Painsford, Ashprington

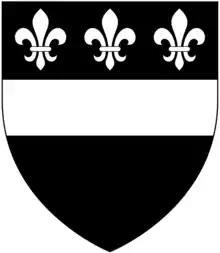
Arms of Kellond: "Sable, a fess argent in chief three fleurs-de-lys of the last"

John Kellond (1609–1679), Sheriff of Devon in 1666, purchased Painsford in 1647. He was a son of John Kellond (1575/6-1623) of Totnes, a son of Walter Kellond (died 1592) of Totnes, merchant. He married Susanna Fownes (died 1648/49), a daughter of Thomas Fownes (died 1638) of Plymouth, Mayor of Plymouth in 1619, whose descendant Henry Fownes-Luttrell (c.1722-1780) of Nethway, Brixham, in 1746 married Margaret Luttrell, heiress of Dunster Castle in Somerset. The couple's monument survives in Ashprington Church. One of his younger sons, Thomas Kellond (1636–1686) went to Boston, Massachusetts.